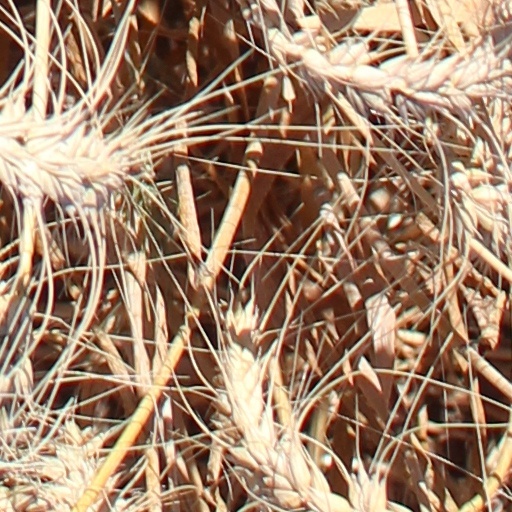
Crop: wheat